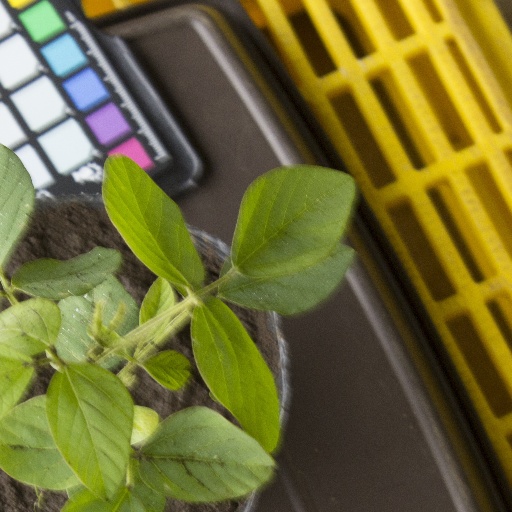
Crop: soybean